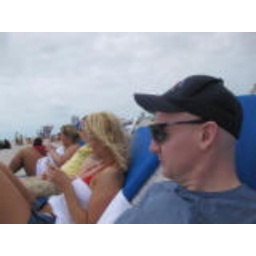
So we find ourselves sitting on the beach in sunny Florida waiting for the cruise ship